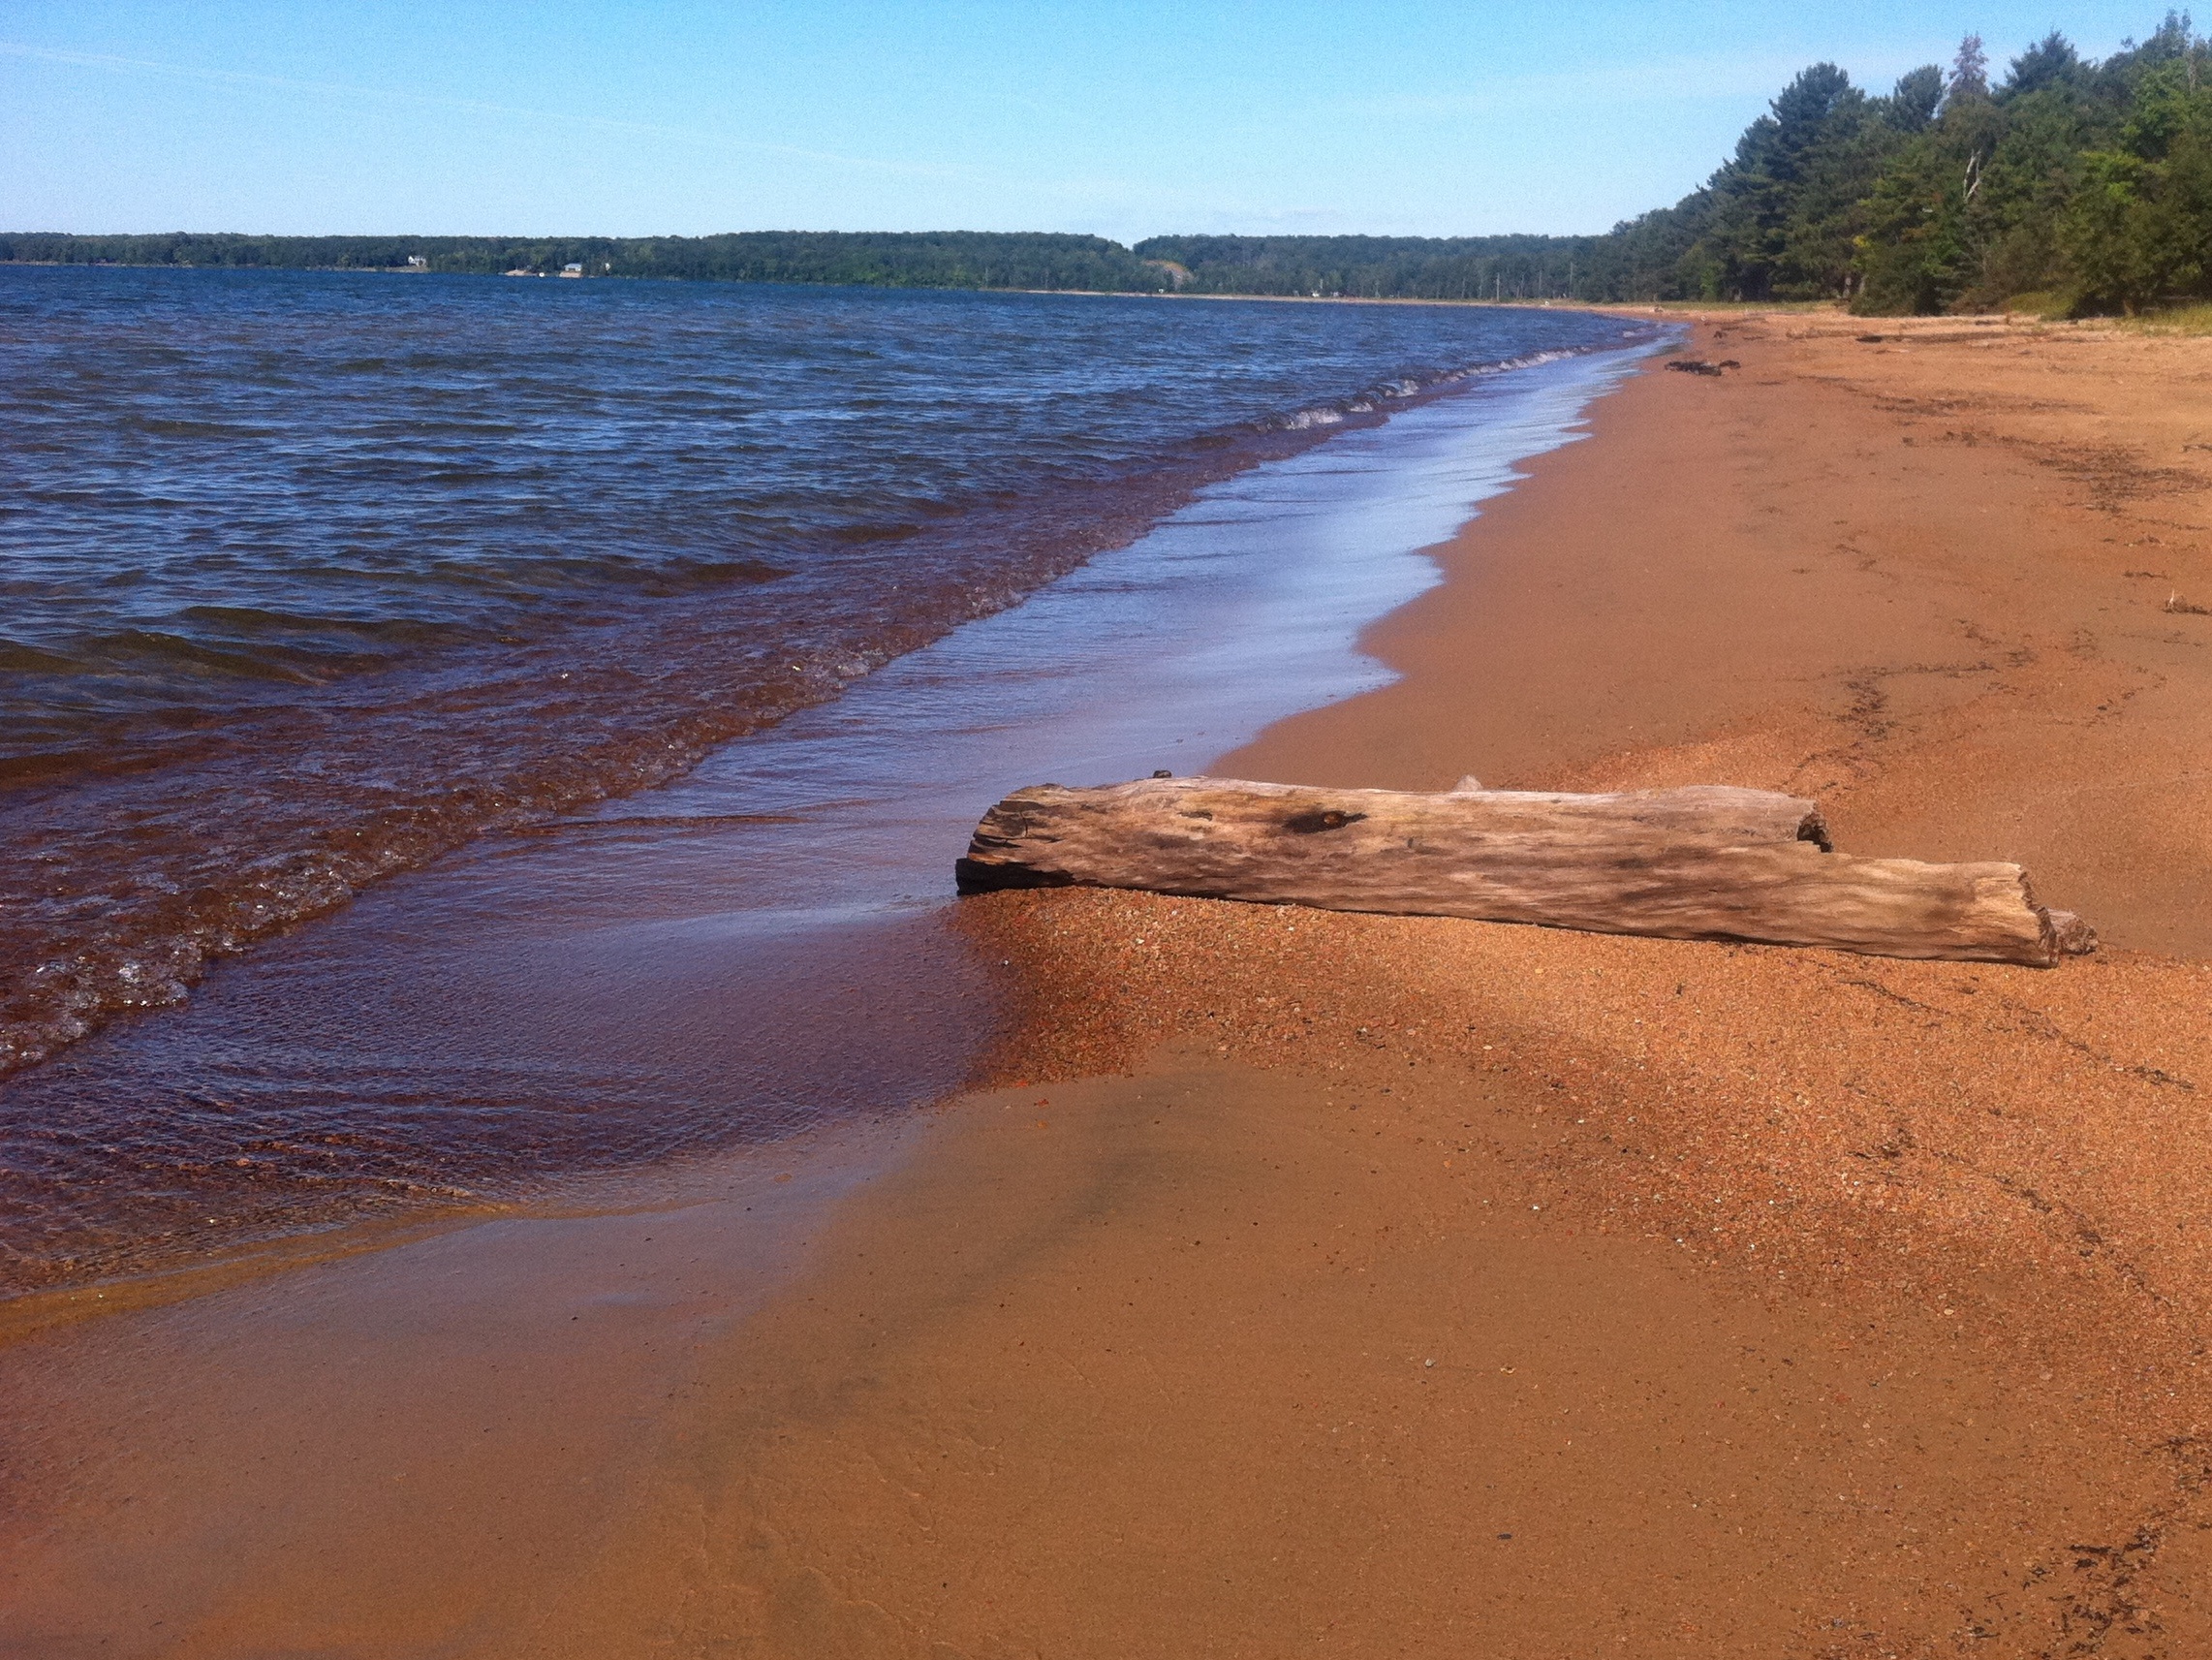
beach, landscape, sea, coast, sand, ocean, horizon, shore, wave, bay, material, body of water, habitat, odyssey, mudflat, natural environment, wind wave